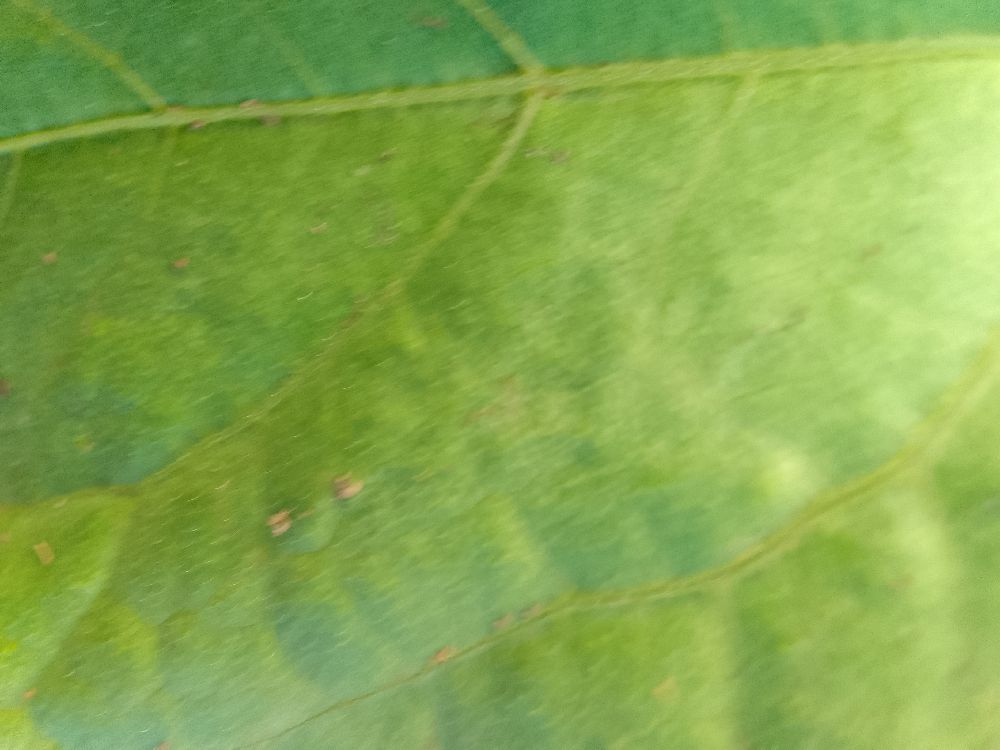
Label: healthy